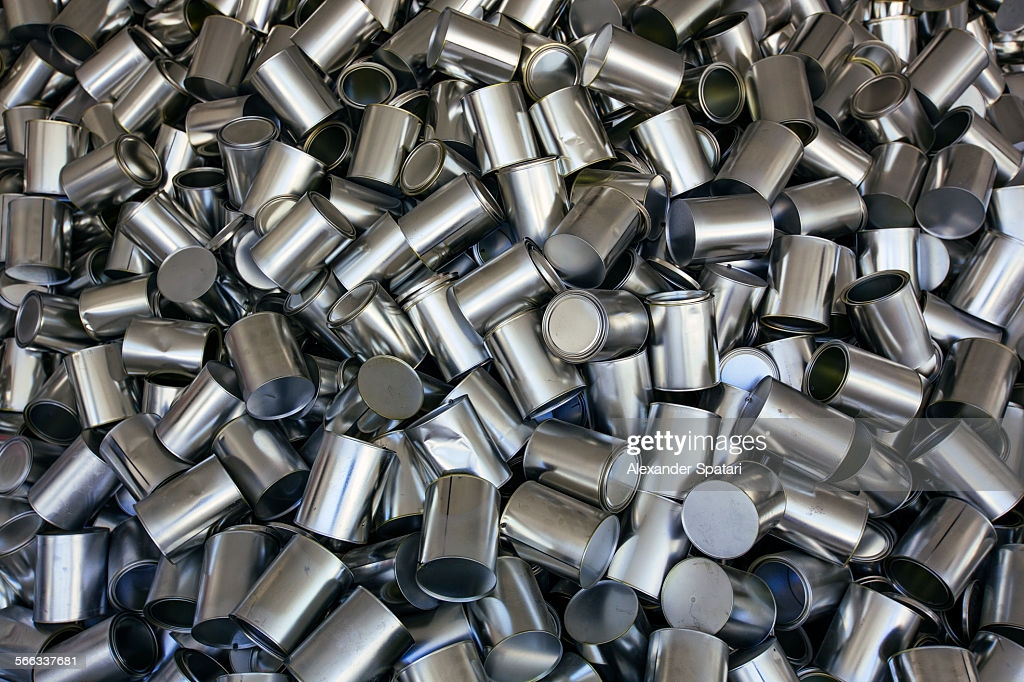
Label: metal